530

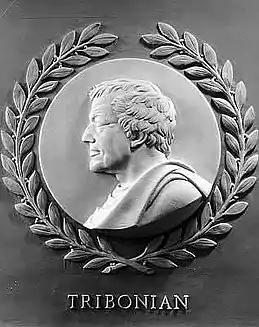
Bas-relief of Tribonian (c. 500–547)

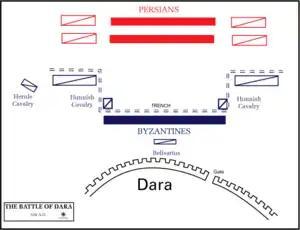
Battle of Dara (part of the Iberian War)

Year 530 (DXXX) was a common year starting on Tuesday of the Julian calendar. In the Roman Empire, it was known as the Year of the Consulship of Lampadius and Probus (or, less frequently, year 1283 "Ab urbe condita"). The denomination 530 for this year has been used since the early medieval period, when the Anno Domini calendar era became the prevalent method in Europe for naming years.